Itō Mancio

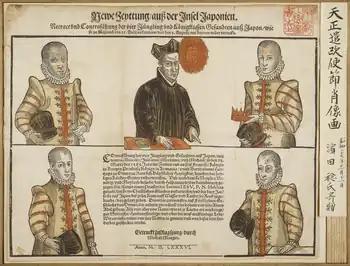
Japanese Embassy to Europe, 1586. The person in the upper right is Itō Mancio

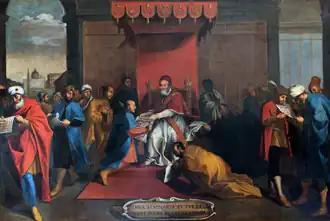
Audience scene of Itō Mancio and Pope Gregory XIII in 1585

Itō Mancio studied theology and Latin at the seminary in Nagasaki. As leader of the Tenshō embassy (1582–90) he traveled to Europe where he met Popes Gregory XIII and Sixtus V in Rome.